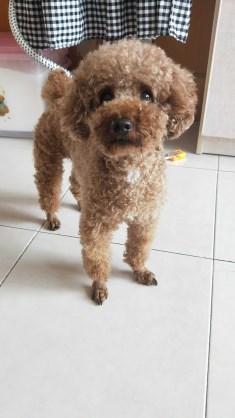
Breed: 7449-n000128-teddy